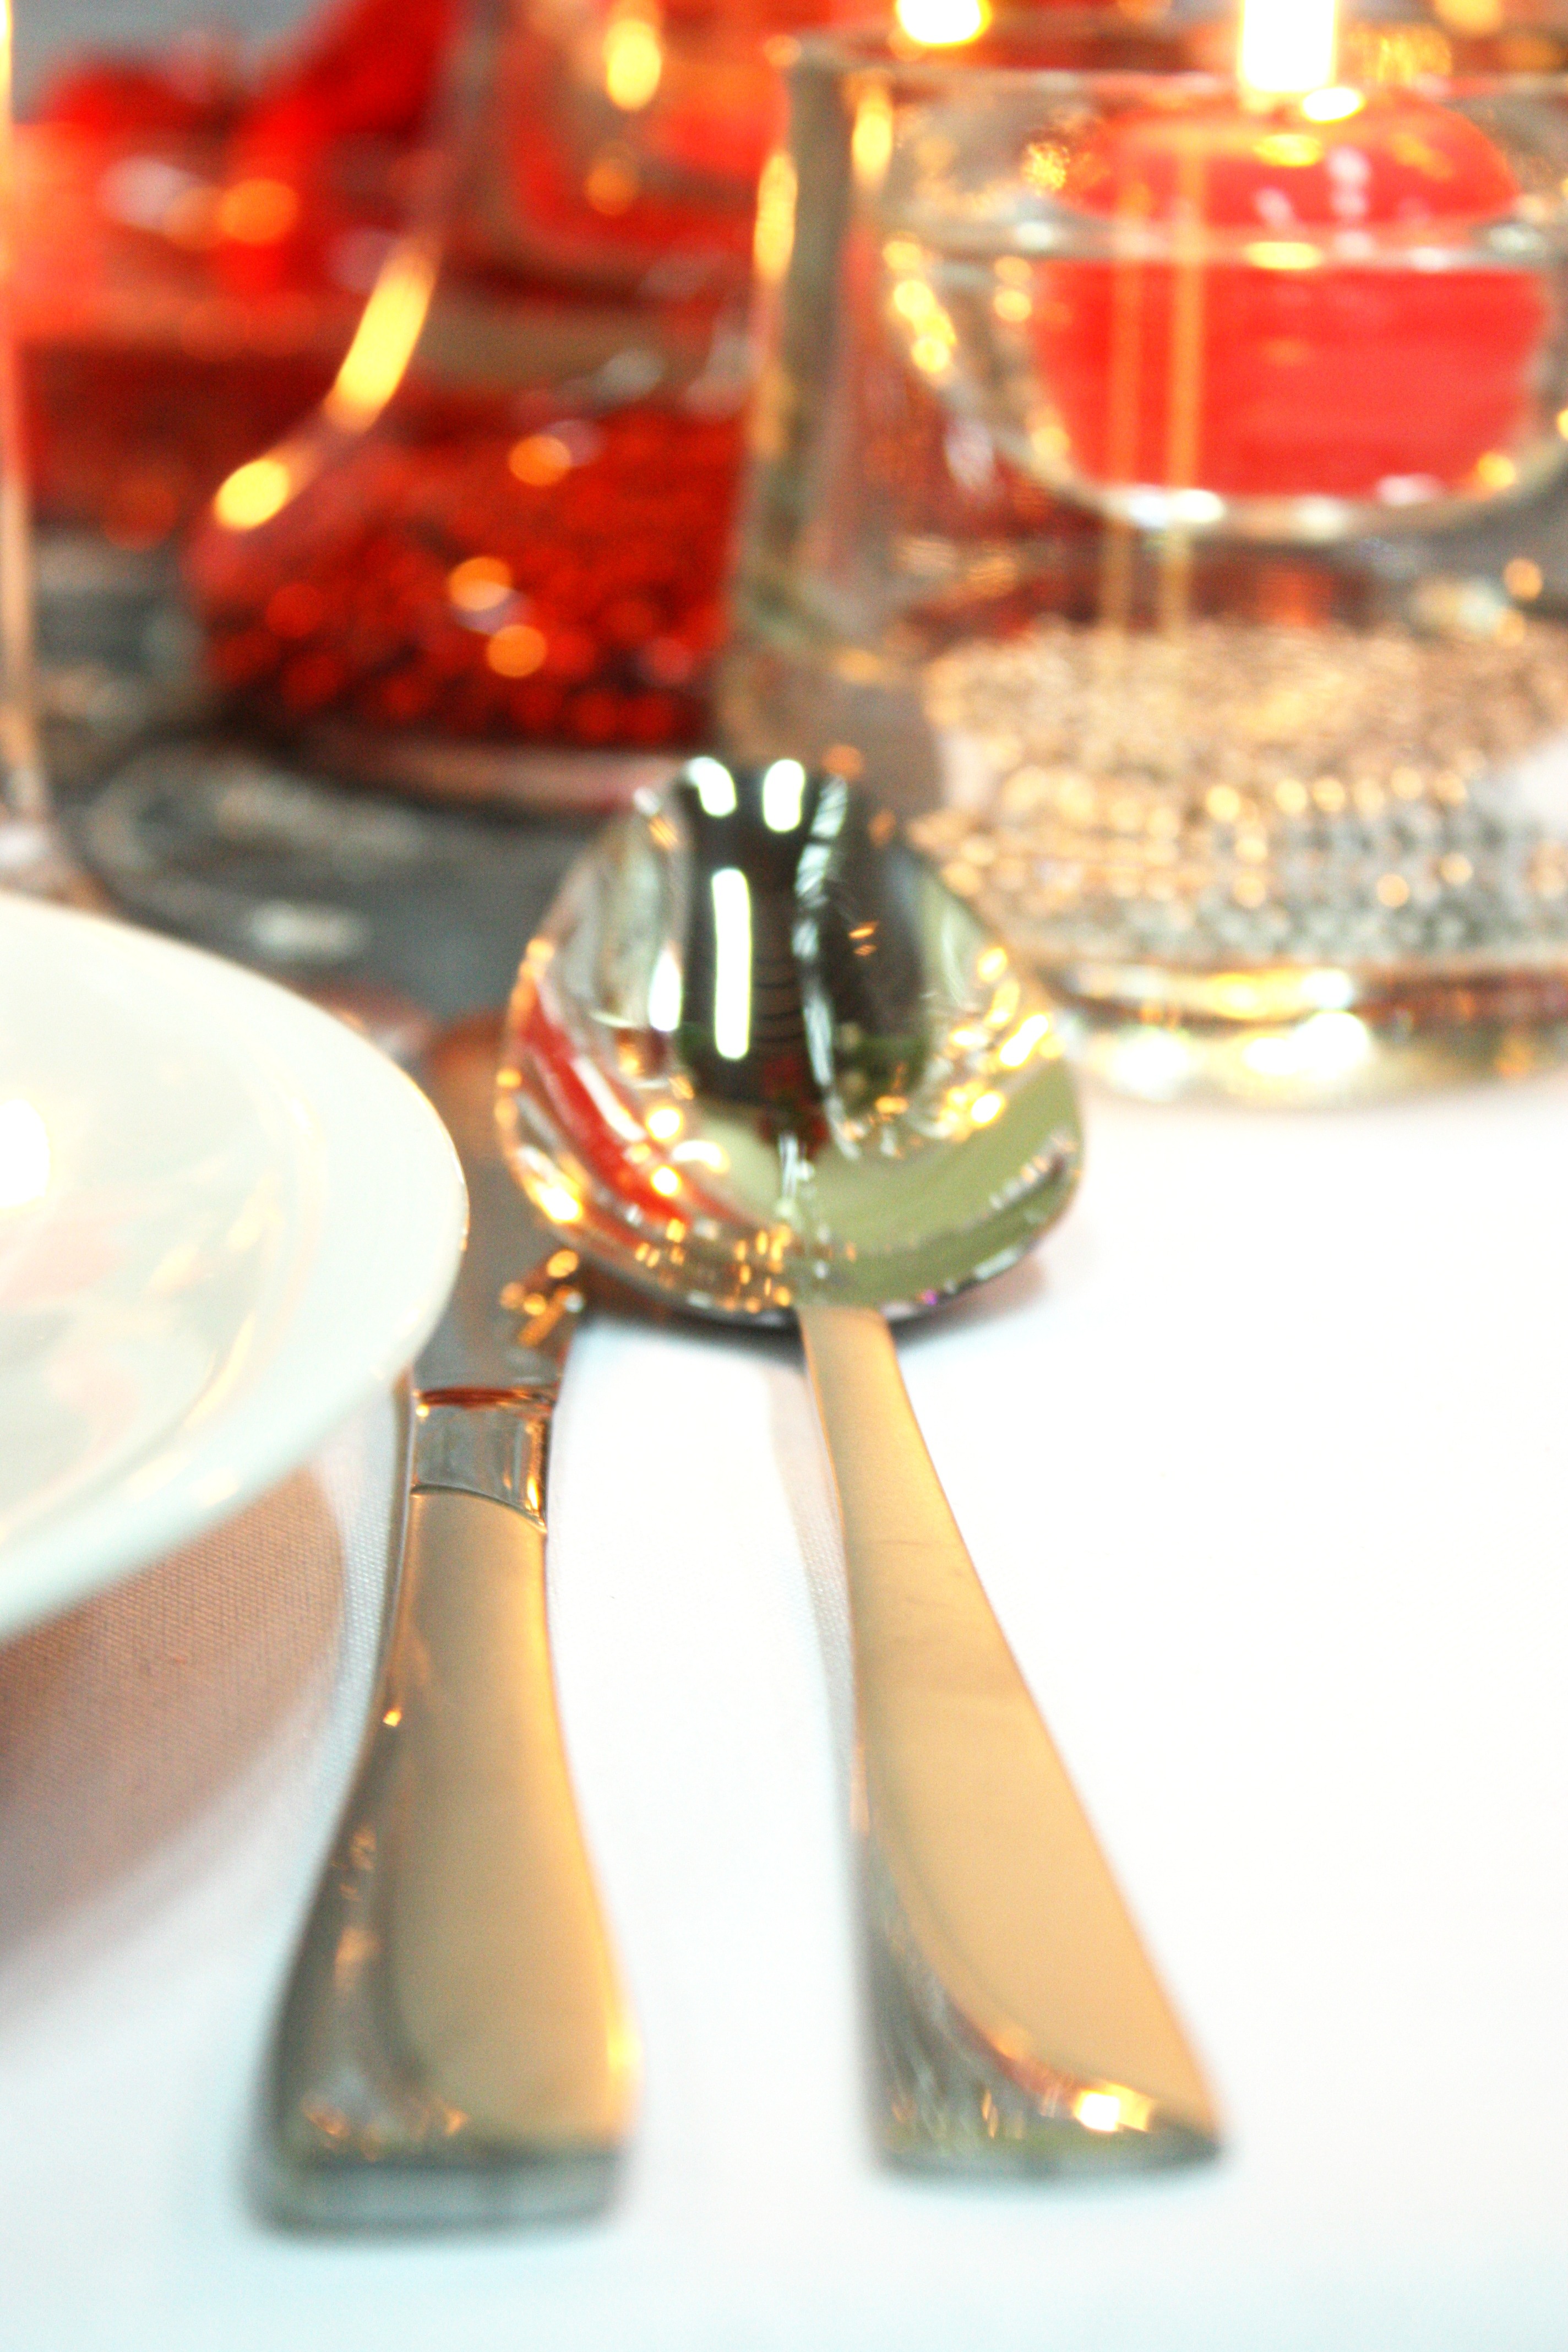
fork, cutlery, white, glass, meal, food, metal, dessert, wedding, eat, tableware, spoon, knife, eating, tools, event, porcelain, serve, silver cutlery